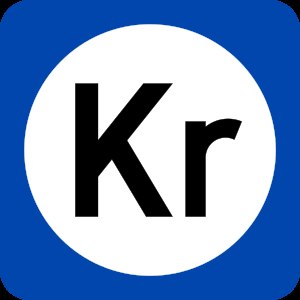
Bompenge i Norge
Norsk symbol for betalingsvej
Bompenge forekommer flere steder i Norge på veje, tunneller og broer. Bergen indførte som den første by i Europa bompenge i 1985. Formålet med bompengeringen var at finansiere nye veje i det vanskelige terræn. Efterhånden har de fleste norske storbyer etableret sine egne bompengeringe. En bompengering er betalingsring omkring en større by som bilister betaler en afgift for at krydse. Nogle steder betaler man trængselsafgift og/eller miljødifferentierede vejafgifter.